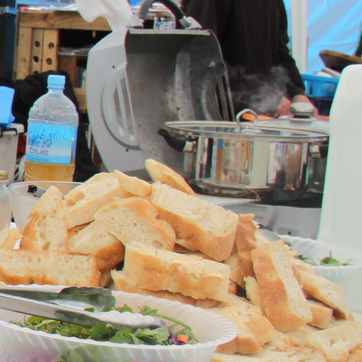
Material: food